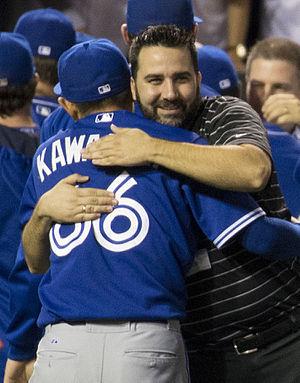
Alex Anthopoulos est un dirigeant de baseball, présentement directeur général des Braves d'Atlanta de la Ligue majeure de baseball.